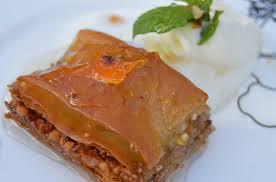
Yemek: baklava